Honorary Consulate of Serbia, Bitola

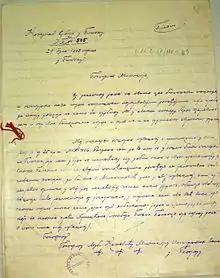
Mihailo Ristic's Report, Consul in Bitola, to Ljuba Koljevic, Minister of Foreign Affairs, about the events in the vilayet of the day of the uprising. (Bitola, July 29, 1903)

Serbian national work in Old Serbia and Macedonia reached better results at the end of the 1860s and beginning of 1870s, increasing after the Great Eastern Crisis with the Austro-Hungarian occupation of Bosnia and Herzegovina and troop deployment in the Sanjak of Novi Pazar. The Society of St. Sava (est. 1886) and an educational department (est. March 1887) would handle the greater part of educational-cultural work, while Stojan Novaković, the Serbian Minister in Constantinople (1886–91), led the educational-cultural work, in effect, through the consulates of Skopje (1887), Thessaloniki (1887), Pristina (1889) and Bitola (1889). The main tasks of the consulates were to open schools, establish church-educational municipalities, Serbian bookshops and spreading Serbian literature, and educating Macedonians. Novaković prepared the opening of schools and church-educational municipalities within the Ecumenical Patriarchate in spring 1887. It was stressed that the Greek metropolitans were to help the Serbian consulates and overall Serbian activity in the Ottoman Empire.